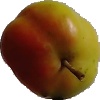
Label: Apple Red Yellow 2